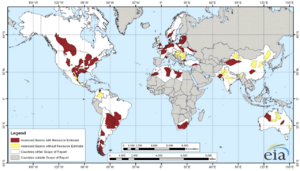
Le gaz de schiste, également appelé gaz de roche-mère, est un gaz naturel contenu dans des roches marneuses ou argileuses riches en matières organiques, roches qui peuvent avoir une structure litée de schiste. Contrairement au gaz naturel conventionnel qui est retenu dans une roche perméable permettant une exploitation facile, le gaz de schiste est piégé dans les porosités d'une roche rendue imperméable par l'argile qu'elle contient. L'extraction du gaz de schiste, particulièrement difficile, nécessite le recours systématique aux techniques combinées du forage dirigé et de la fracturation hydraulique à grands volumes particulièrement coûteuses. Les roches-réservoir contenant du gaz de schiste peuvent aussi contenir de l'huile de schiste, mais dans des proportions beaucoup plus faibles.